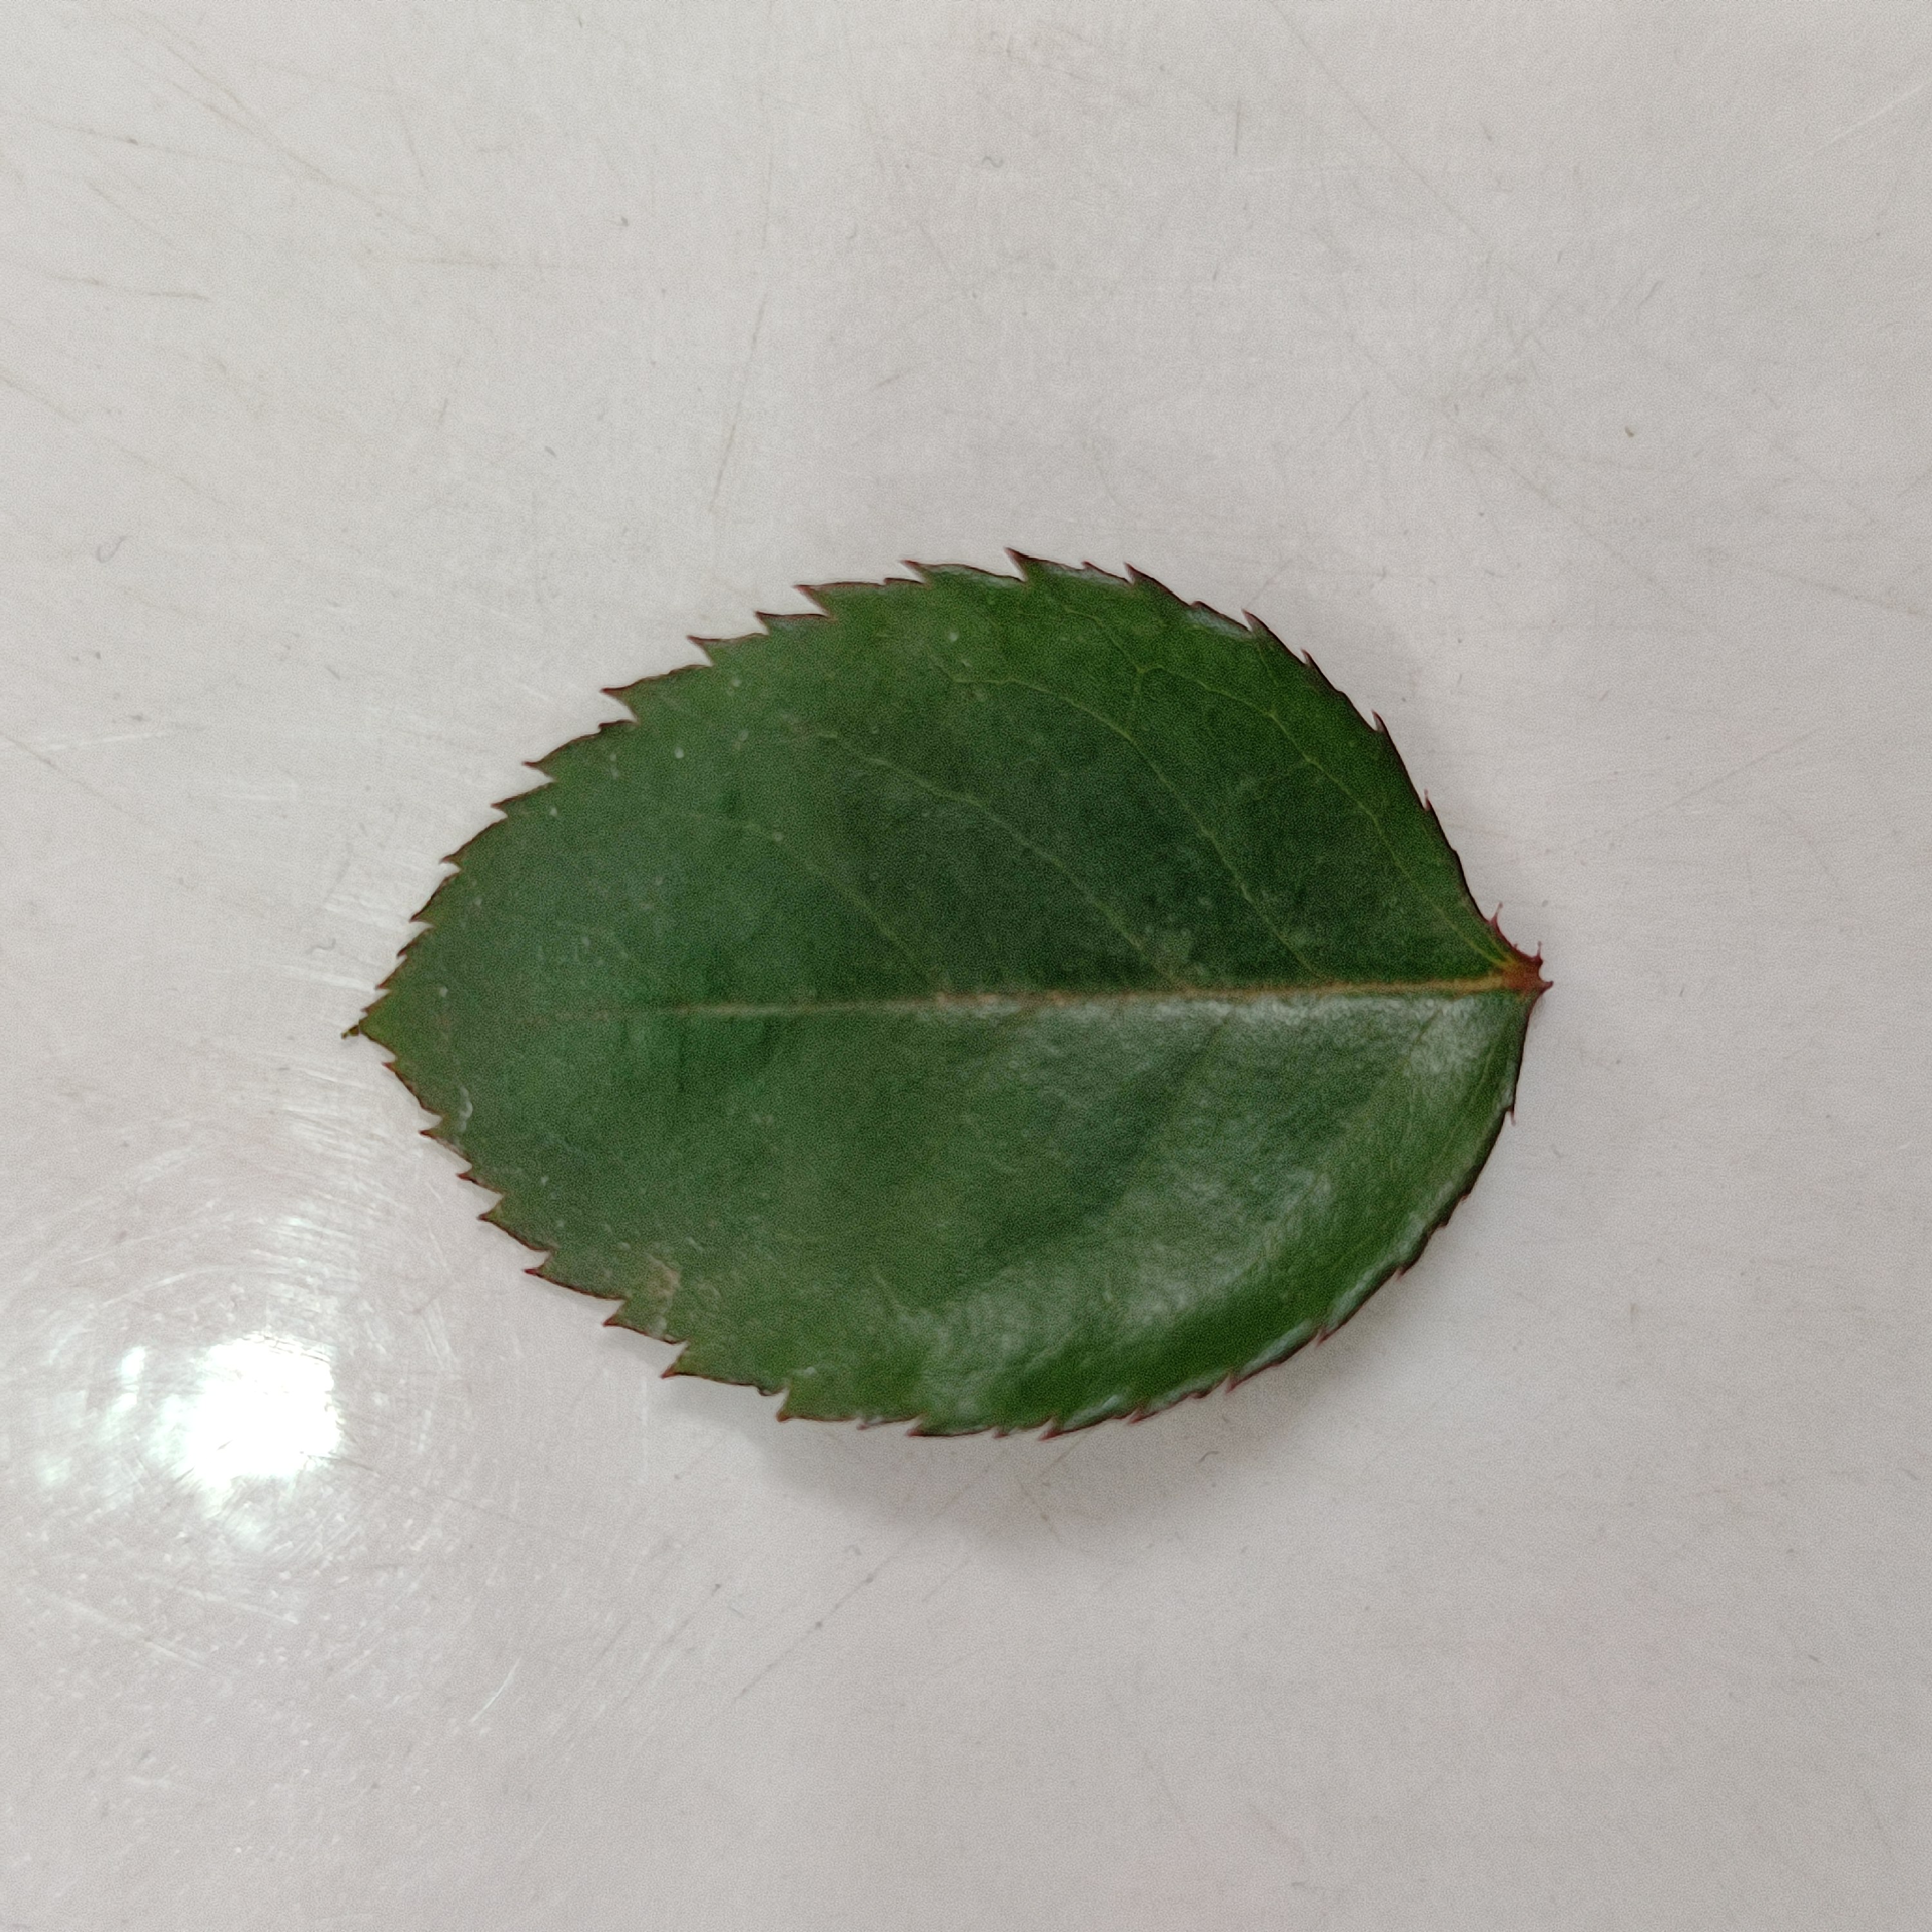
Label: Healthy Leaf